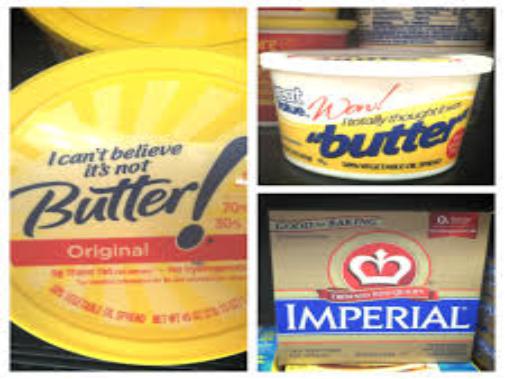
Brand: Imperial Margarine
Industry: Food